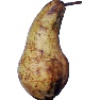
Label: pear_abate